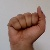
The image shows a hand gesture representing the letter 'A' in Indian Sign Language.